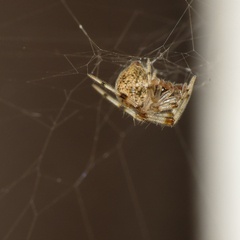
Species: Parasteatoda_tepidariorum